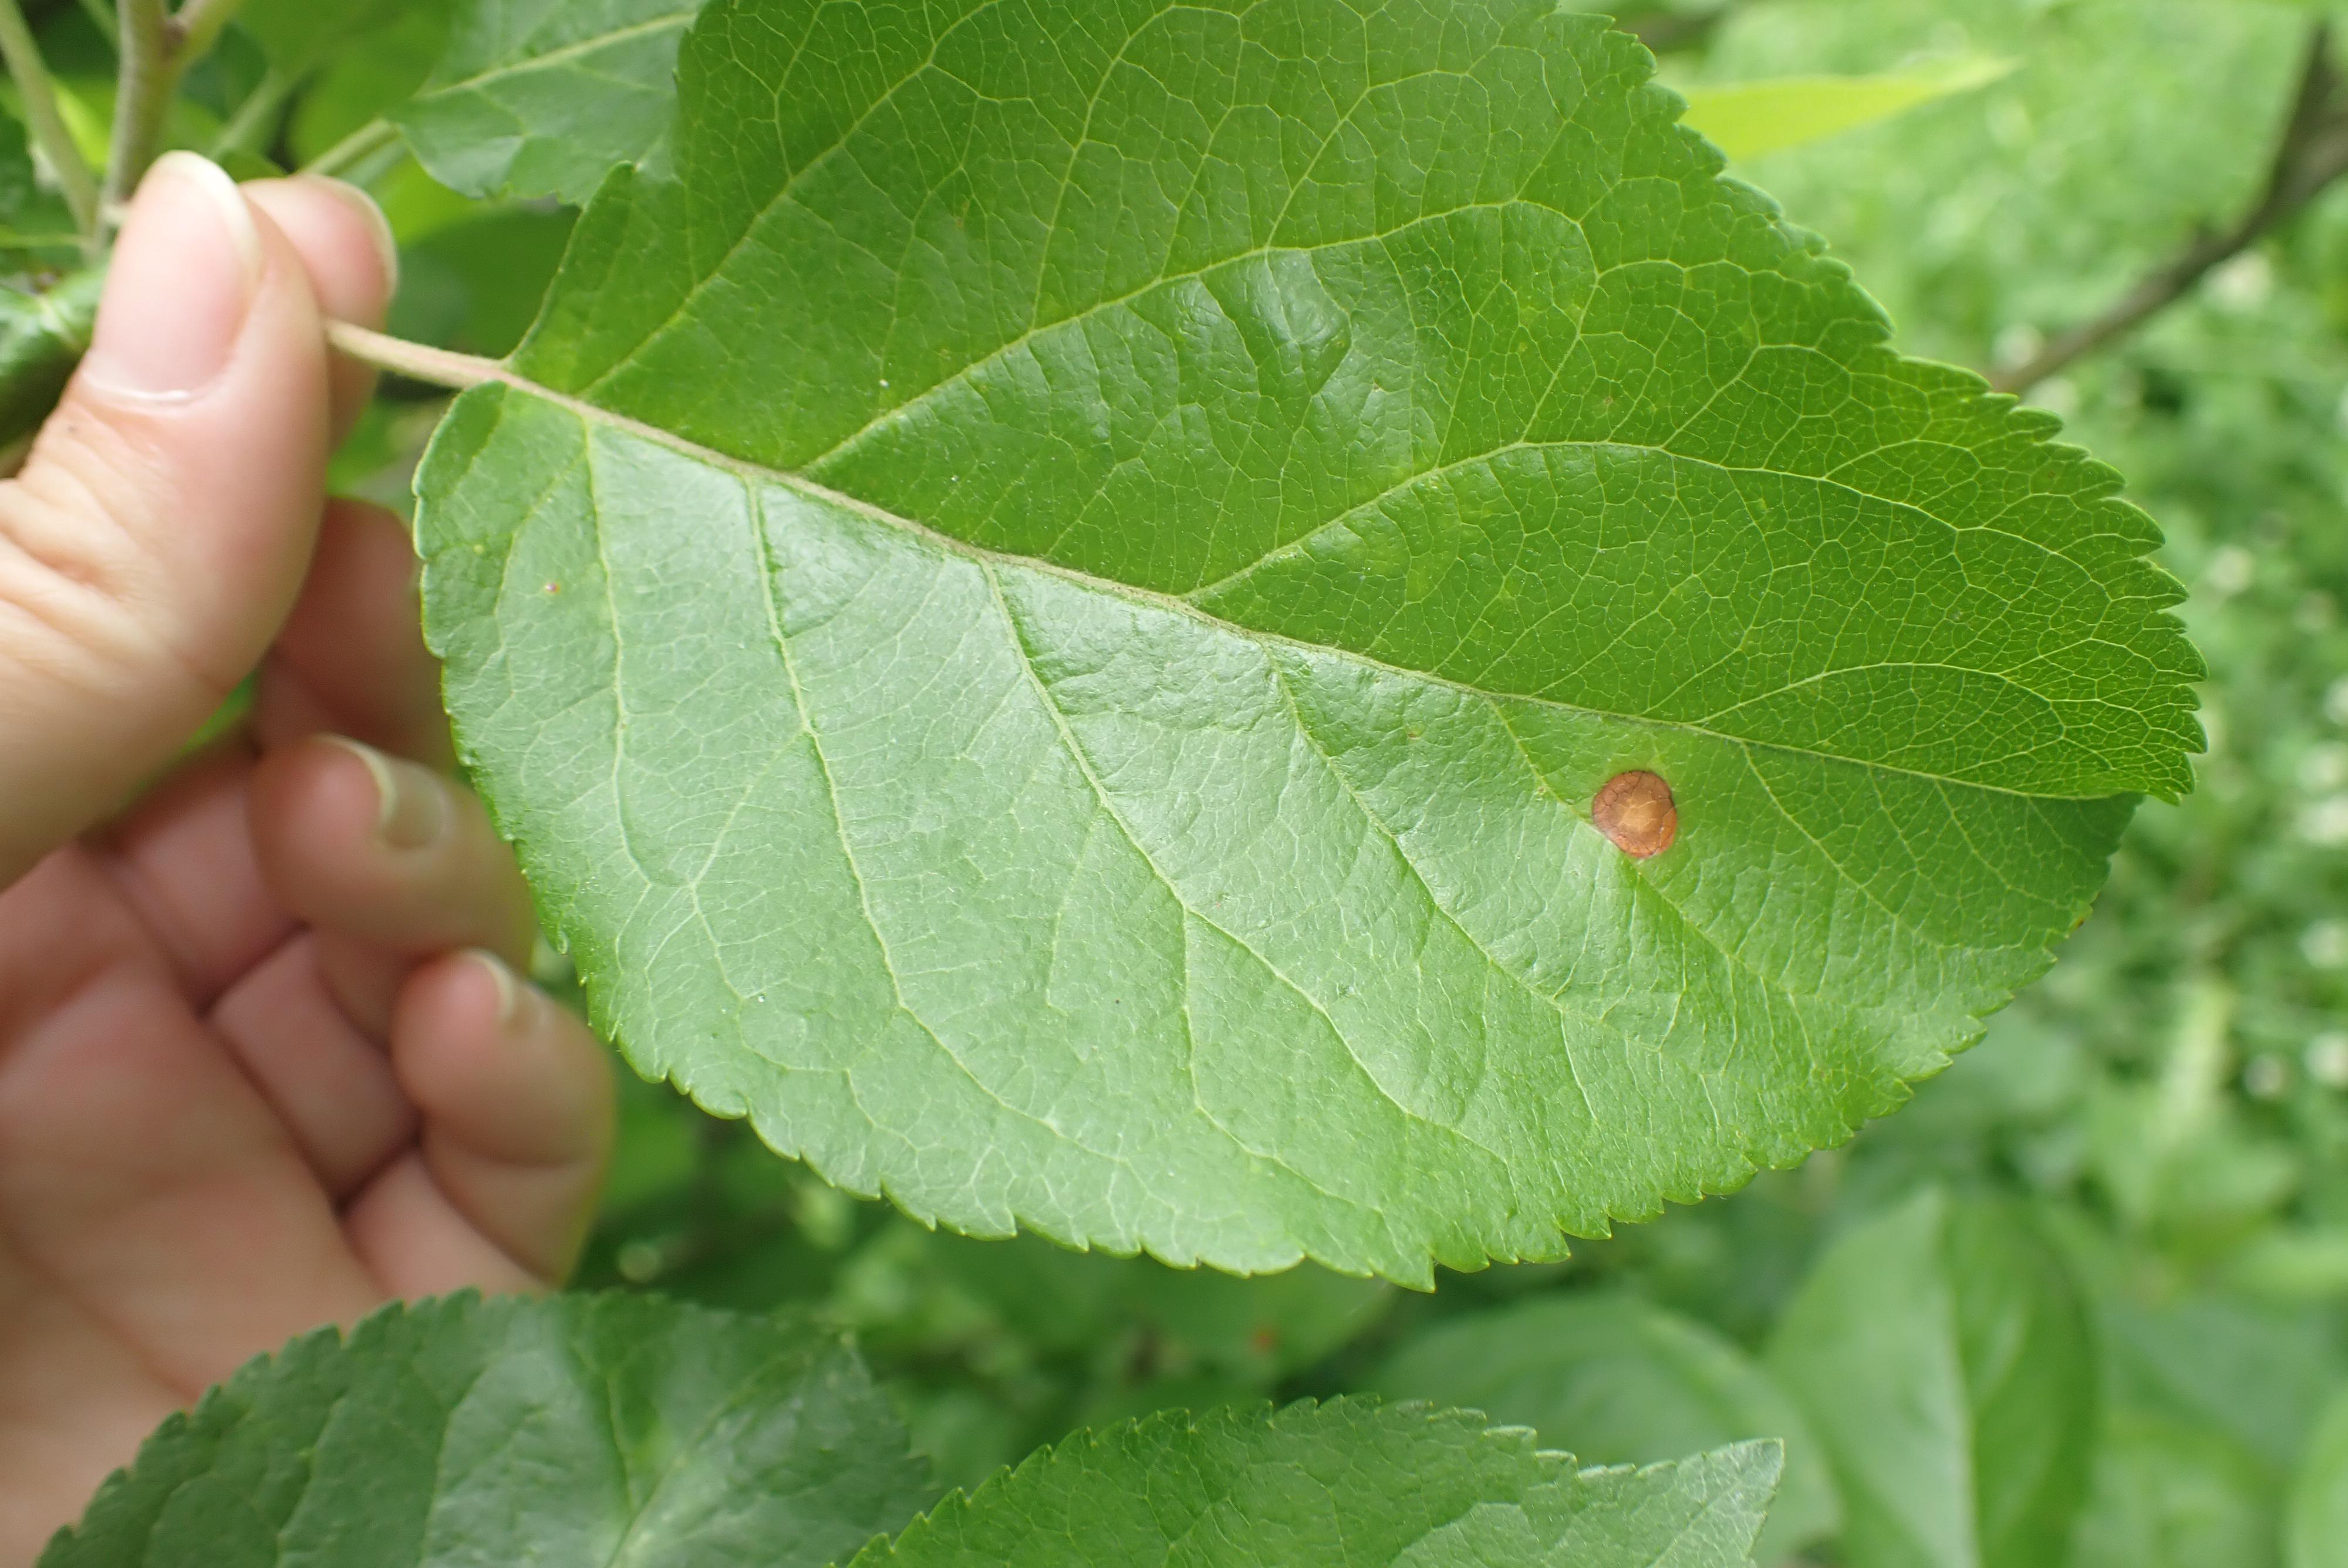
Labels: frog_eye_leaf_spot